1996 Summer Olympics

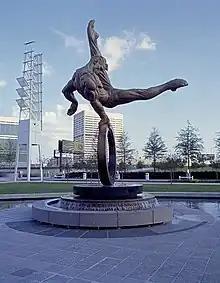
The Flair Monument, erected in remembrance of the 1996 Games

The 1996 Olympics were marred by the Centennial Olympic Park bombing, which occurred on July 27. Security guard Richard Jewell discovered the pipe bomb and immediately notified law enforcement, helping to evacuate as many people as possible from the area before it exploded. Although Jewell's quick actions are credited for saving many lives, the bombing killed spectator Alice Hawthorne, wounded 111 others, and caused the death of Melih Uzunyol by a heart attack. Jewell was later considered a suspect in the bombing but was never charged, and he was cleared in October 1996.